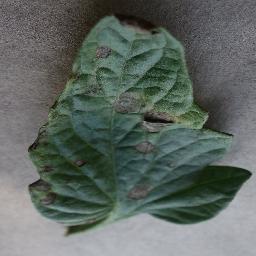
Label: Tomato___Early_blight